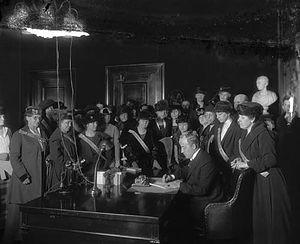
Madeline McDowell Breckinridge est une dirigeante américaine du mouvement du suffrage féminin au Kentucky. Elle assiste au premier vote des femmes du Kentucky à l'élection présidentielle américaine de 1920. Elle lance des réformes progressives pour la scolarisation obligatoire et le travail des enfants. Elle fonde de nombreuses organisations civiques, notamment la Kentucky Association for the Prevention and Treatment of Tuberculosis, une maladie dont elle est atteinte. Elle milite pour mettre en place des écoles modèles pour les enfants et les adultes, des parcs et des installations de loisirs et des programmes de formation manuelle.